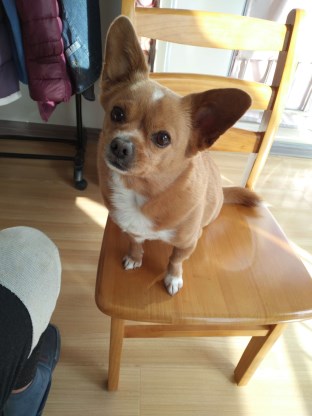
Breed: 3336-n000121-chinese_rural_dog